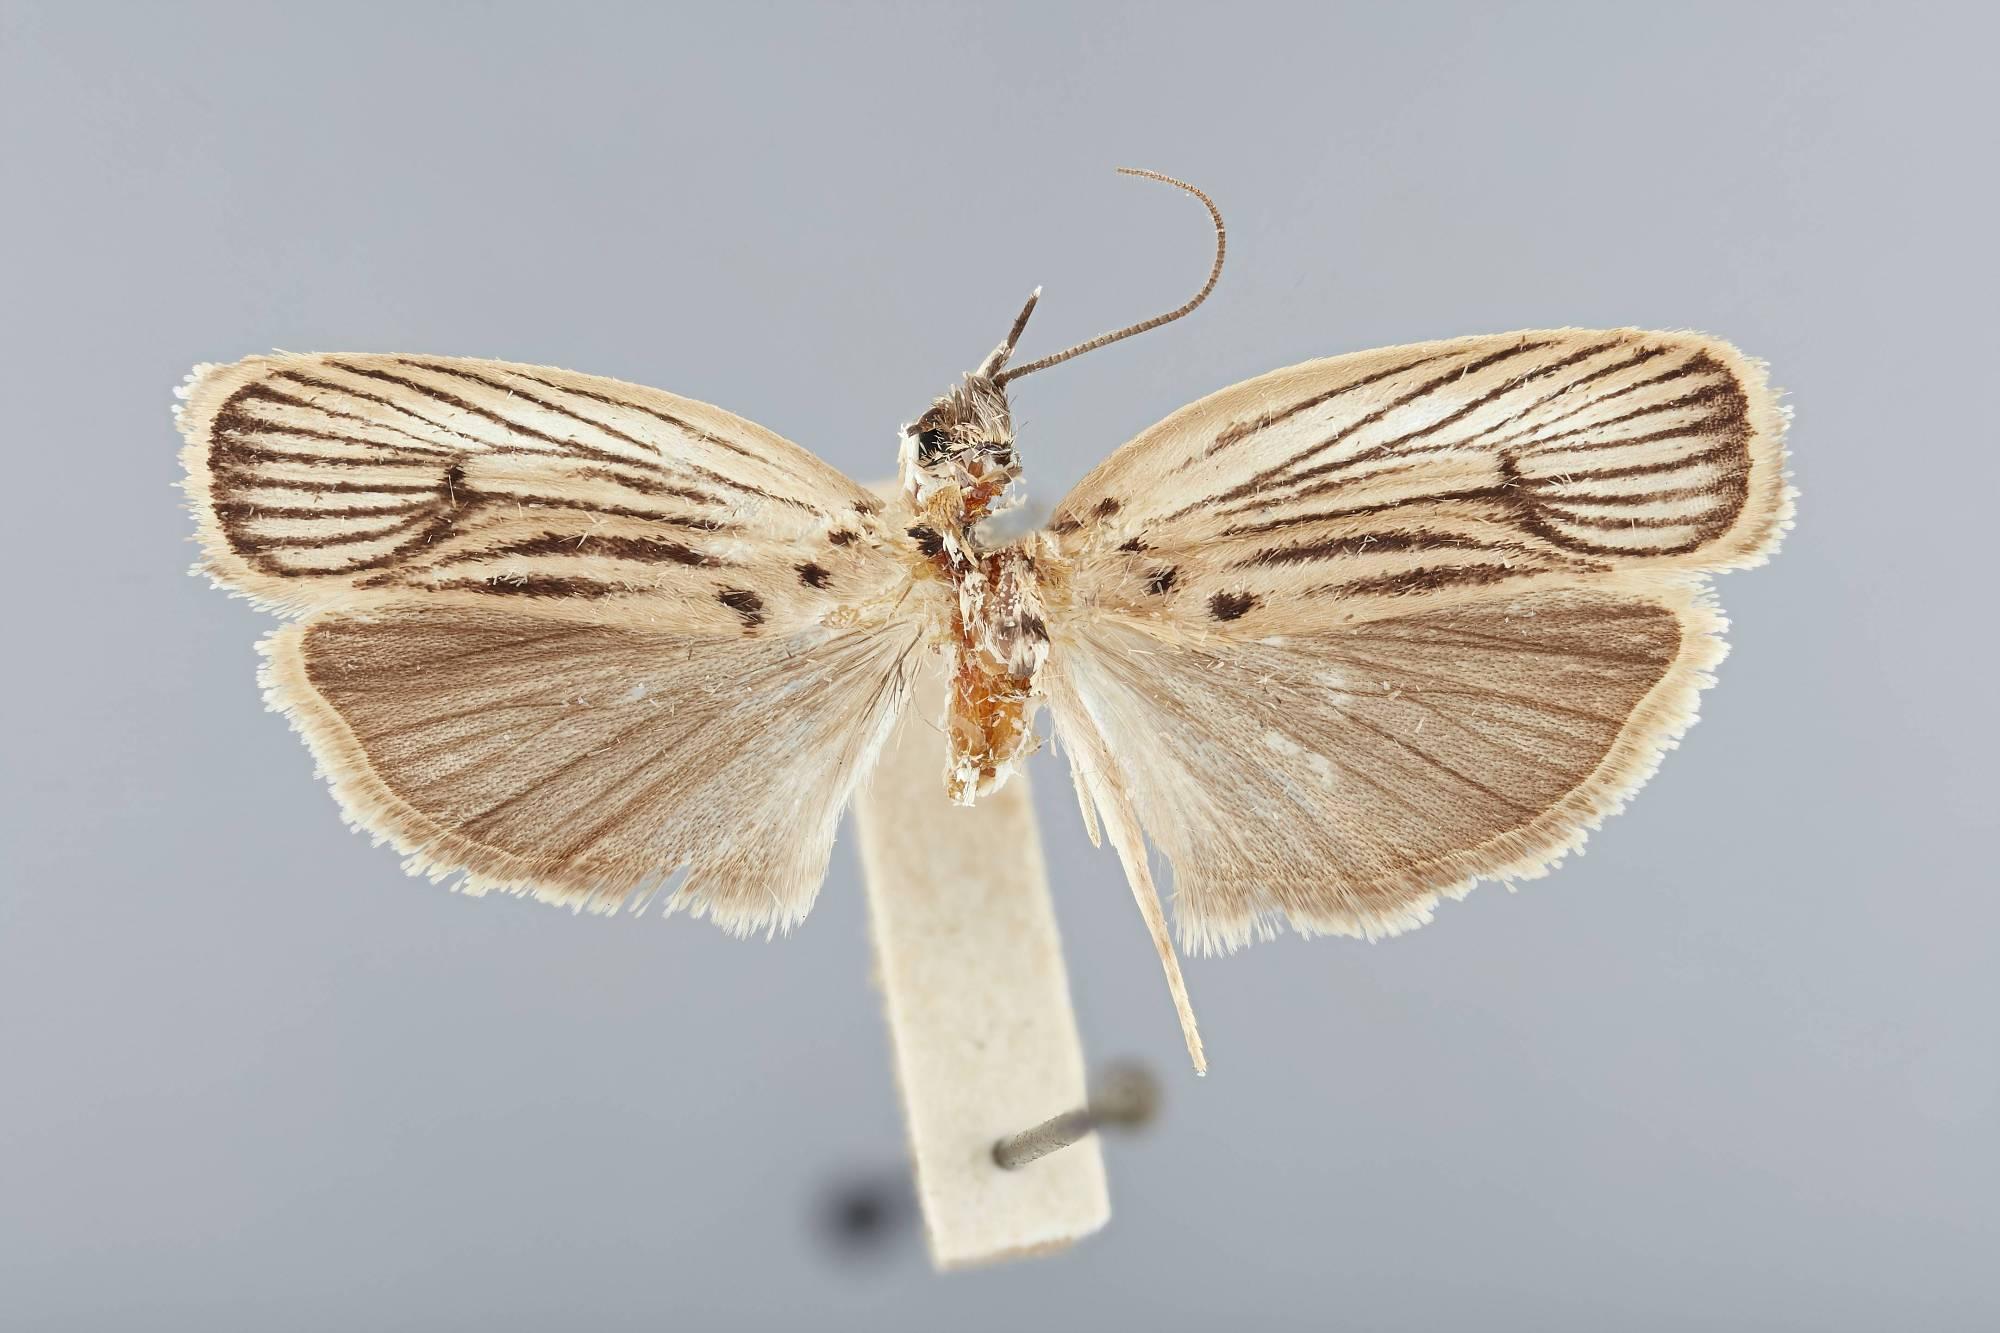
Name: Stenoma venatum
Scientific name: Stenoma venatum Busck, 1911
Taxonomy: Animalia, Arthropoda, Insecta, Lepidoptera, Glossata, Depressariidae, Stenomatinae
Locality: St. Jean, Maroni River, French Guiana
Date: [Not Stated]